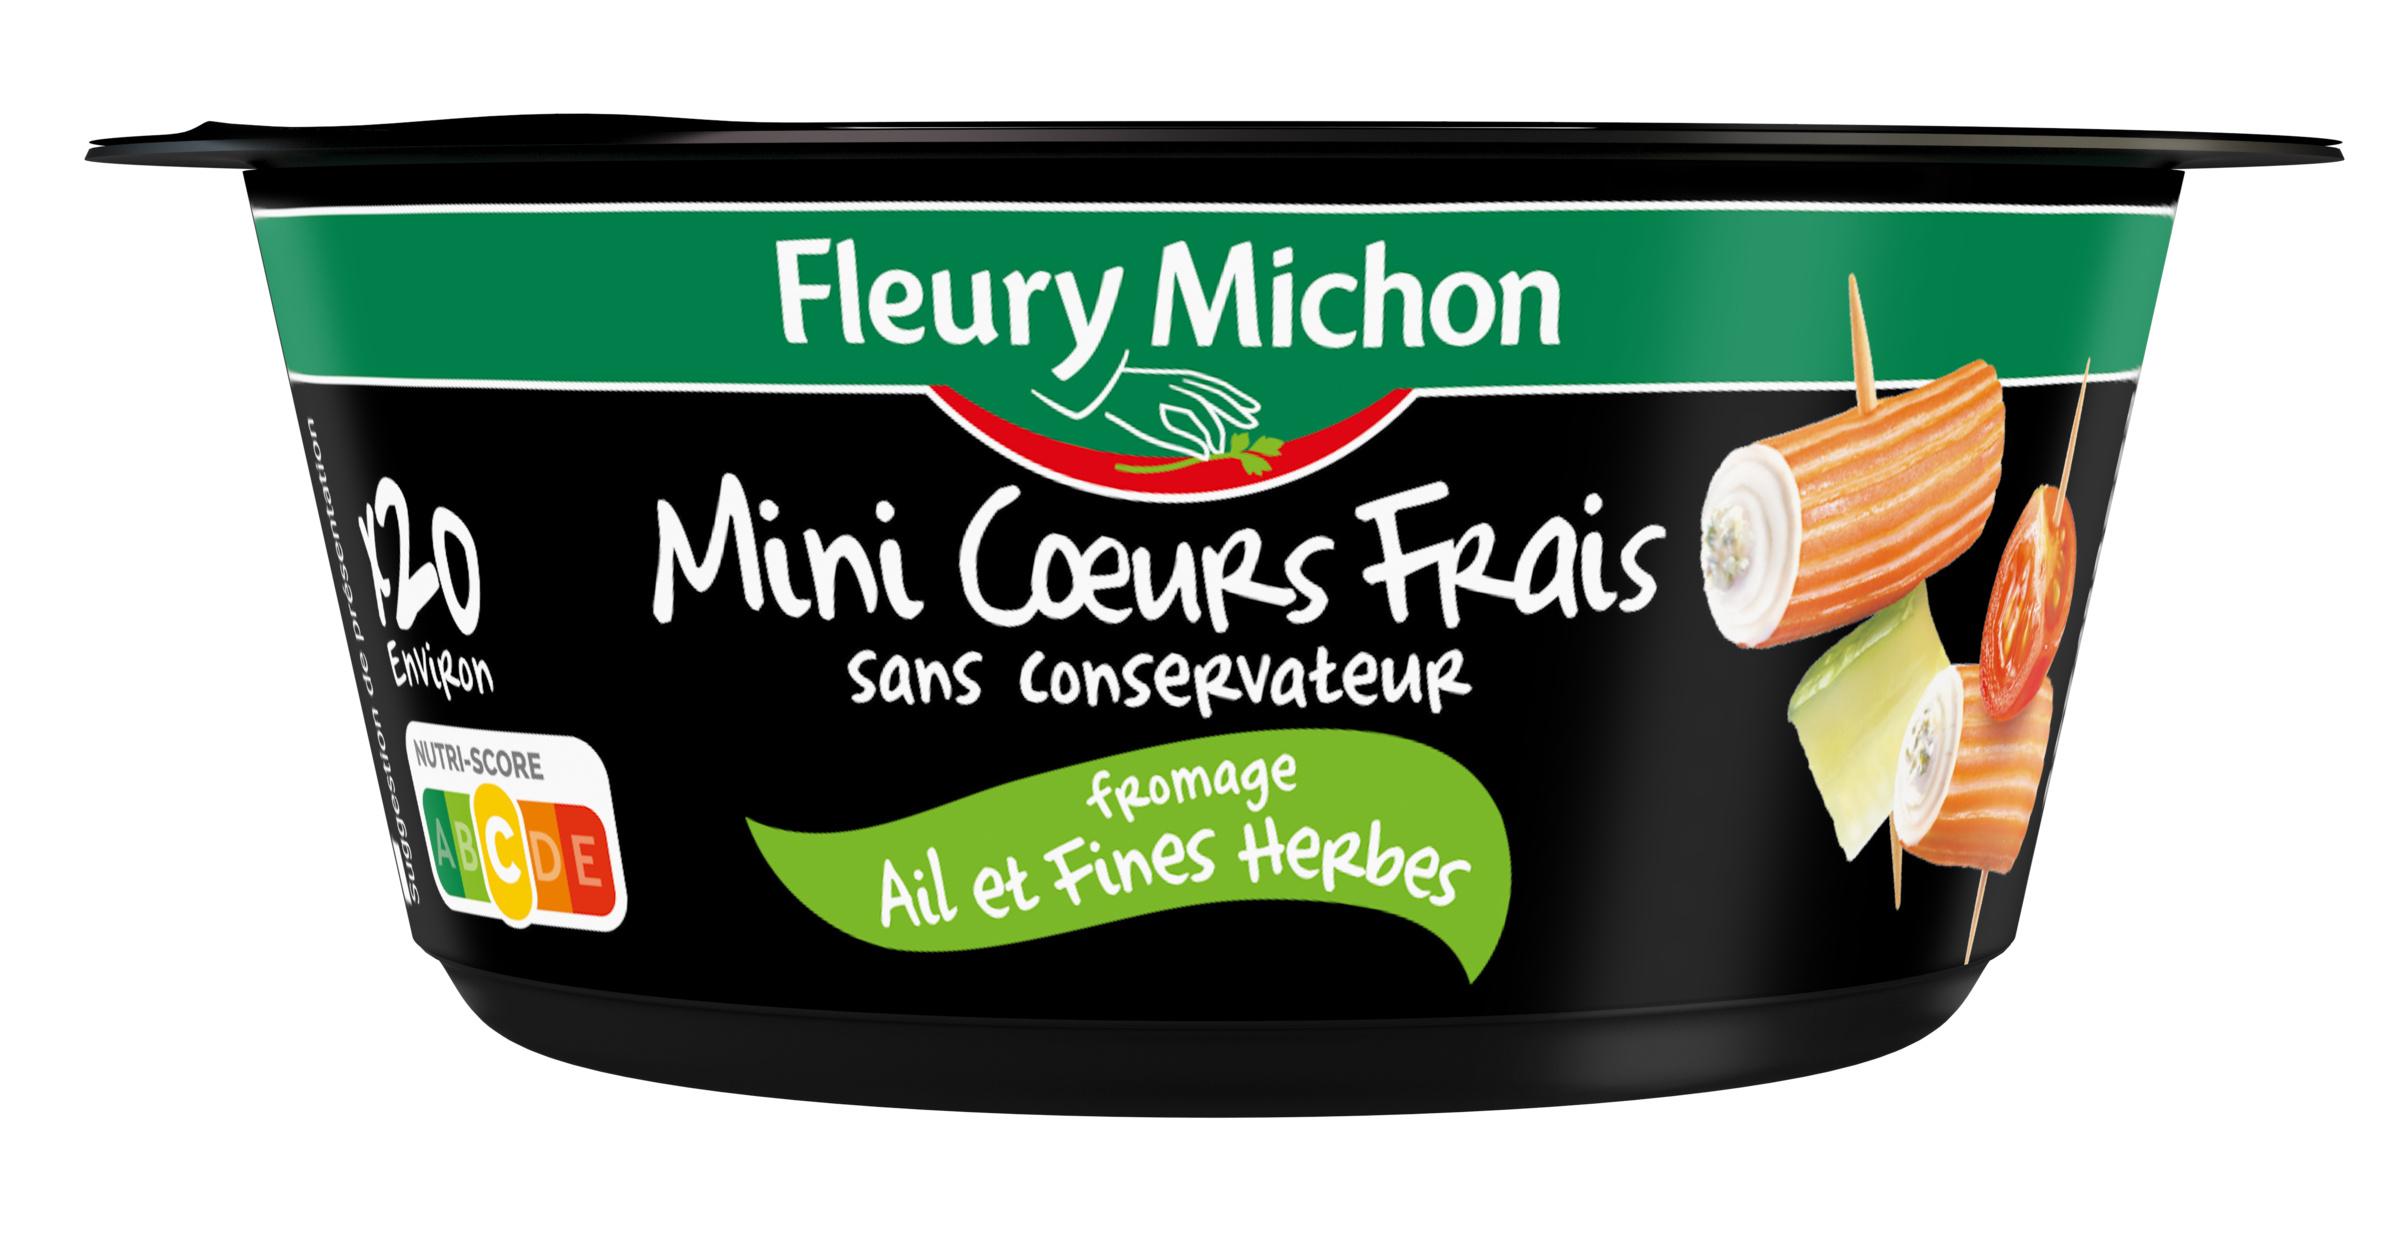
Nutri-Score label: nutriscore-c